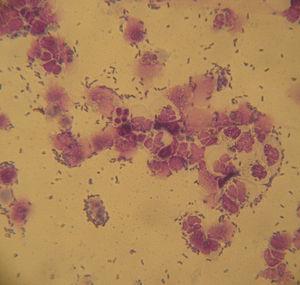
L’insuffisance rénale chronique du chat – préférentiellement appelée maintenant maladie rénale chronique – est une maladie irréversible, qui se traduit par une perte progressive des fonctions des reins. Elle est une des causes principales de décès des chats domestiques âgés.